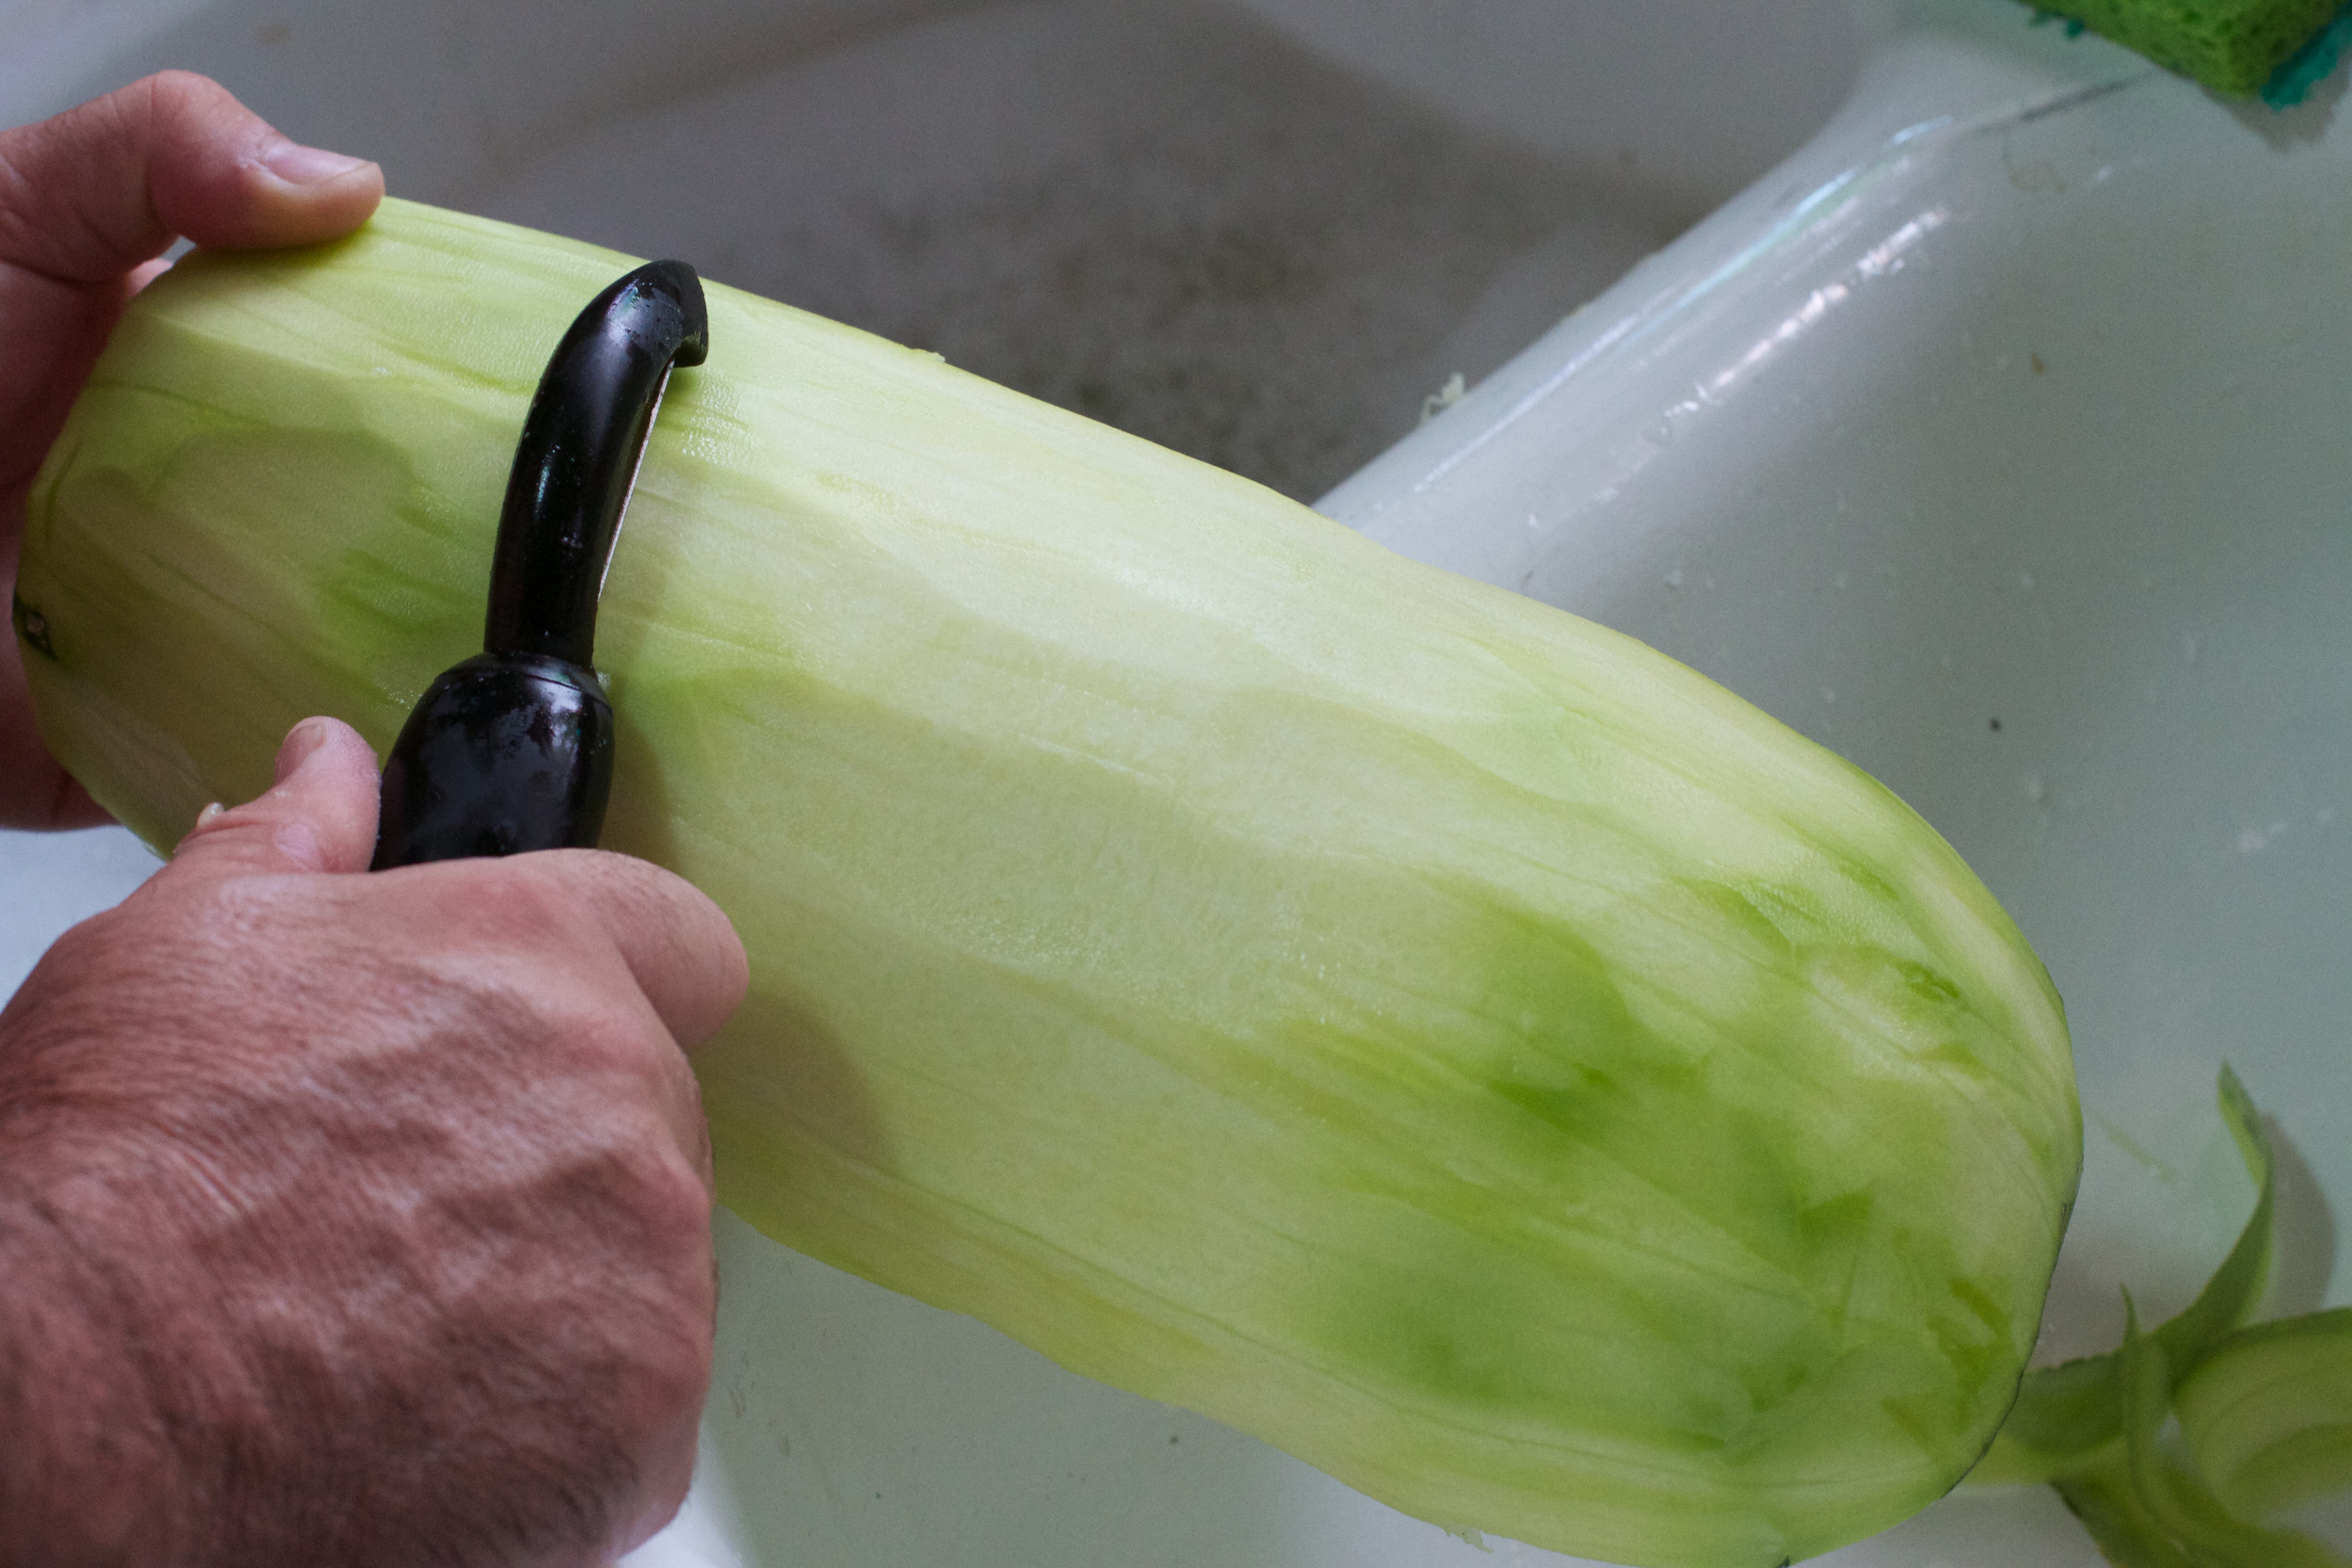
plant, fruit, flower, food, green, produce, vegetable, flowering plant, land plant